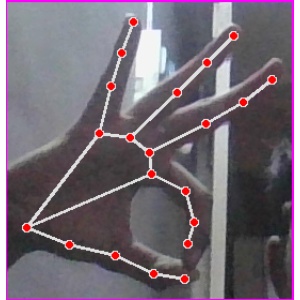
अक्षर: ण